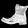
Label: Ankle boot